The Camels Are Coming (film)

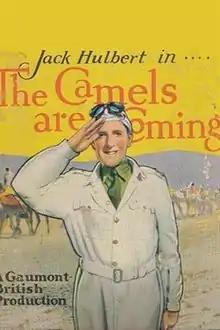
Film poster

The Camels Are Coming is a 1934 British comedy adventure film directed by Tim Whelan and starring Jack Hulbert, Anna Lee, Hartley Power and Harold Huth. A British officer in the Royal Egyptian Air Force combats drug smugglers.